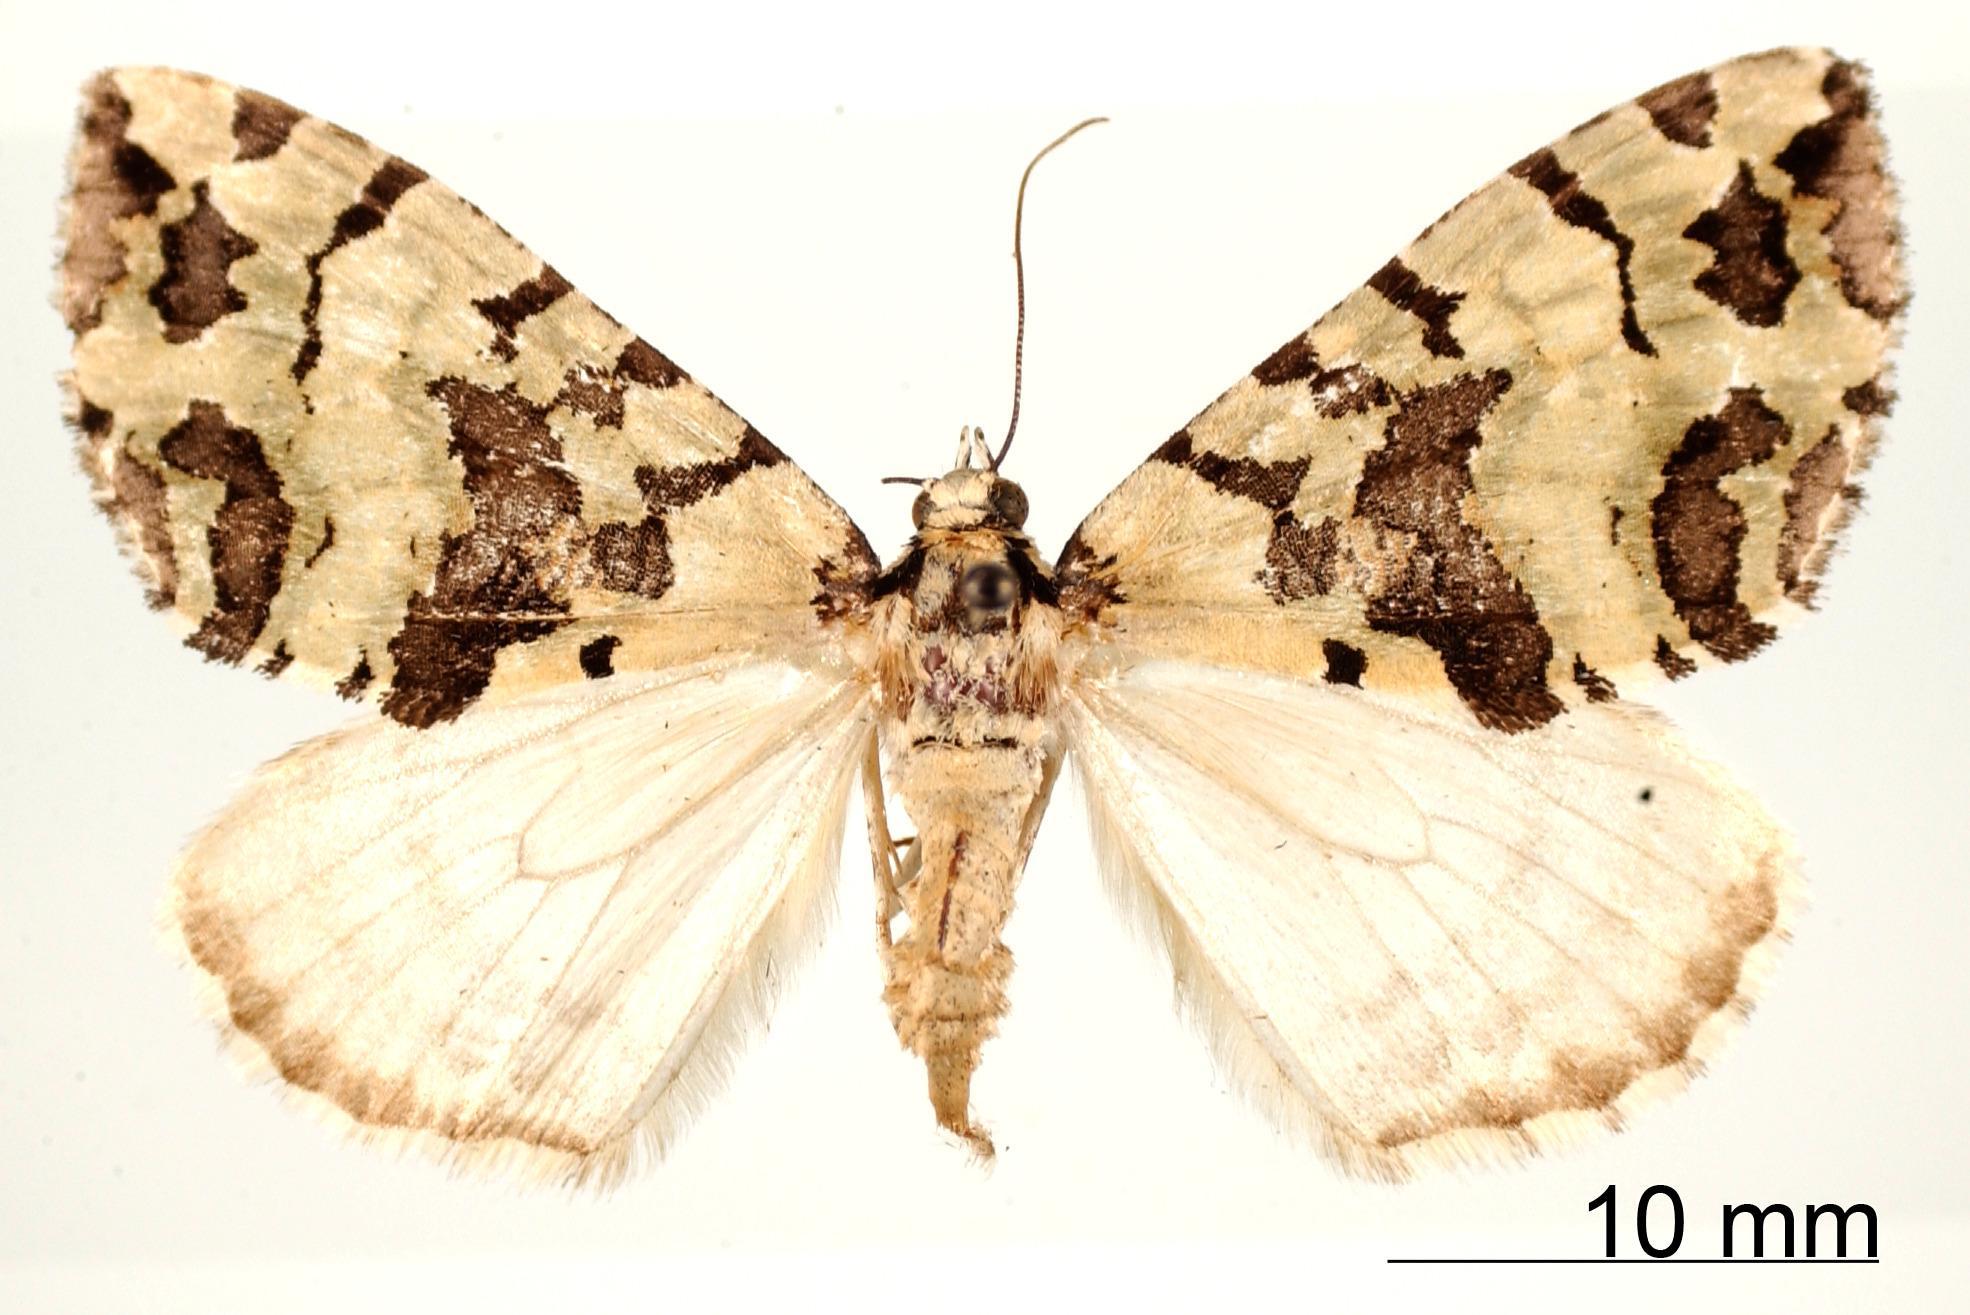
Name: Hydriomena tessellata
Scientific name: Hydriomena tessellata Dyar, 1915
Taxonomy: Animalia, Arthropoda, Insecta, Lepidoptera, Geometridae, Larentiinae
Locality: Guerrero Mill, Hidalgo, Mexico